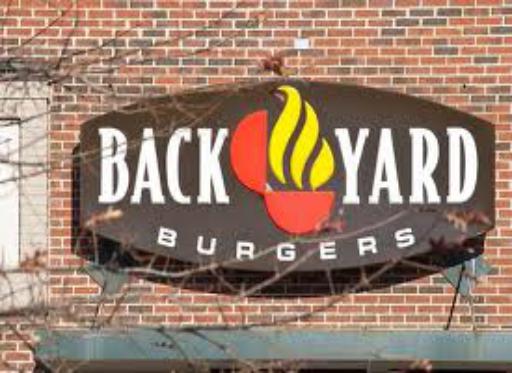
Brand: Back Yard Burgers
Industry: Food